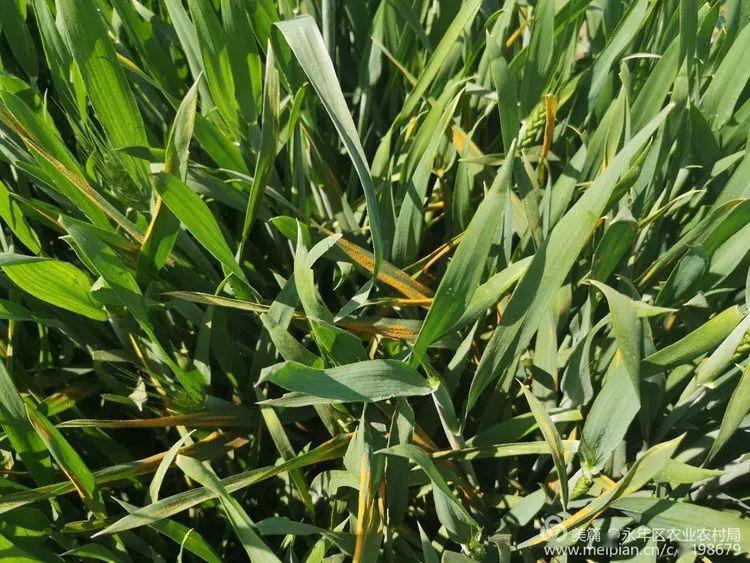
Plant: Wheat
Disease: wheat stripe rust